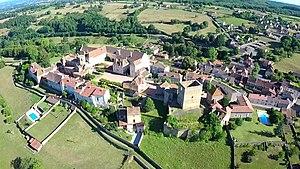
Semur-en-Brionnais est une commune française située dans le département de Saône-et-Loire en région Bourgogne-Franche-Comté.